South Yarra

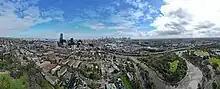
The Yarra River Birrarung meandering past South Yarra. September 2023.

Punt Road divides the suburb between Stonnington (east) and Melbourne (west). The main shopping region of South Yarra runs along Toorak Road and Chapel Street. Trade along these two arteries are focused on trendy and upmarket shopping, restaurants, nightclubs and cafe culture. The area of South Yarra centred along Commercial Road was for several decades one of Melbourne's gay villages.